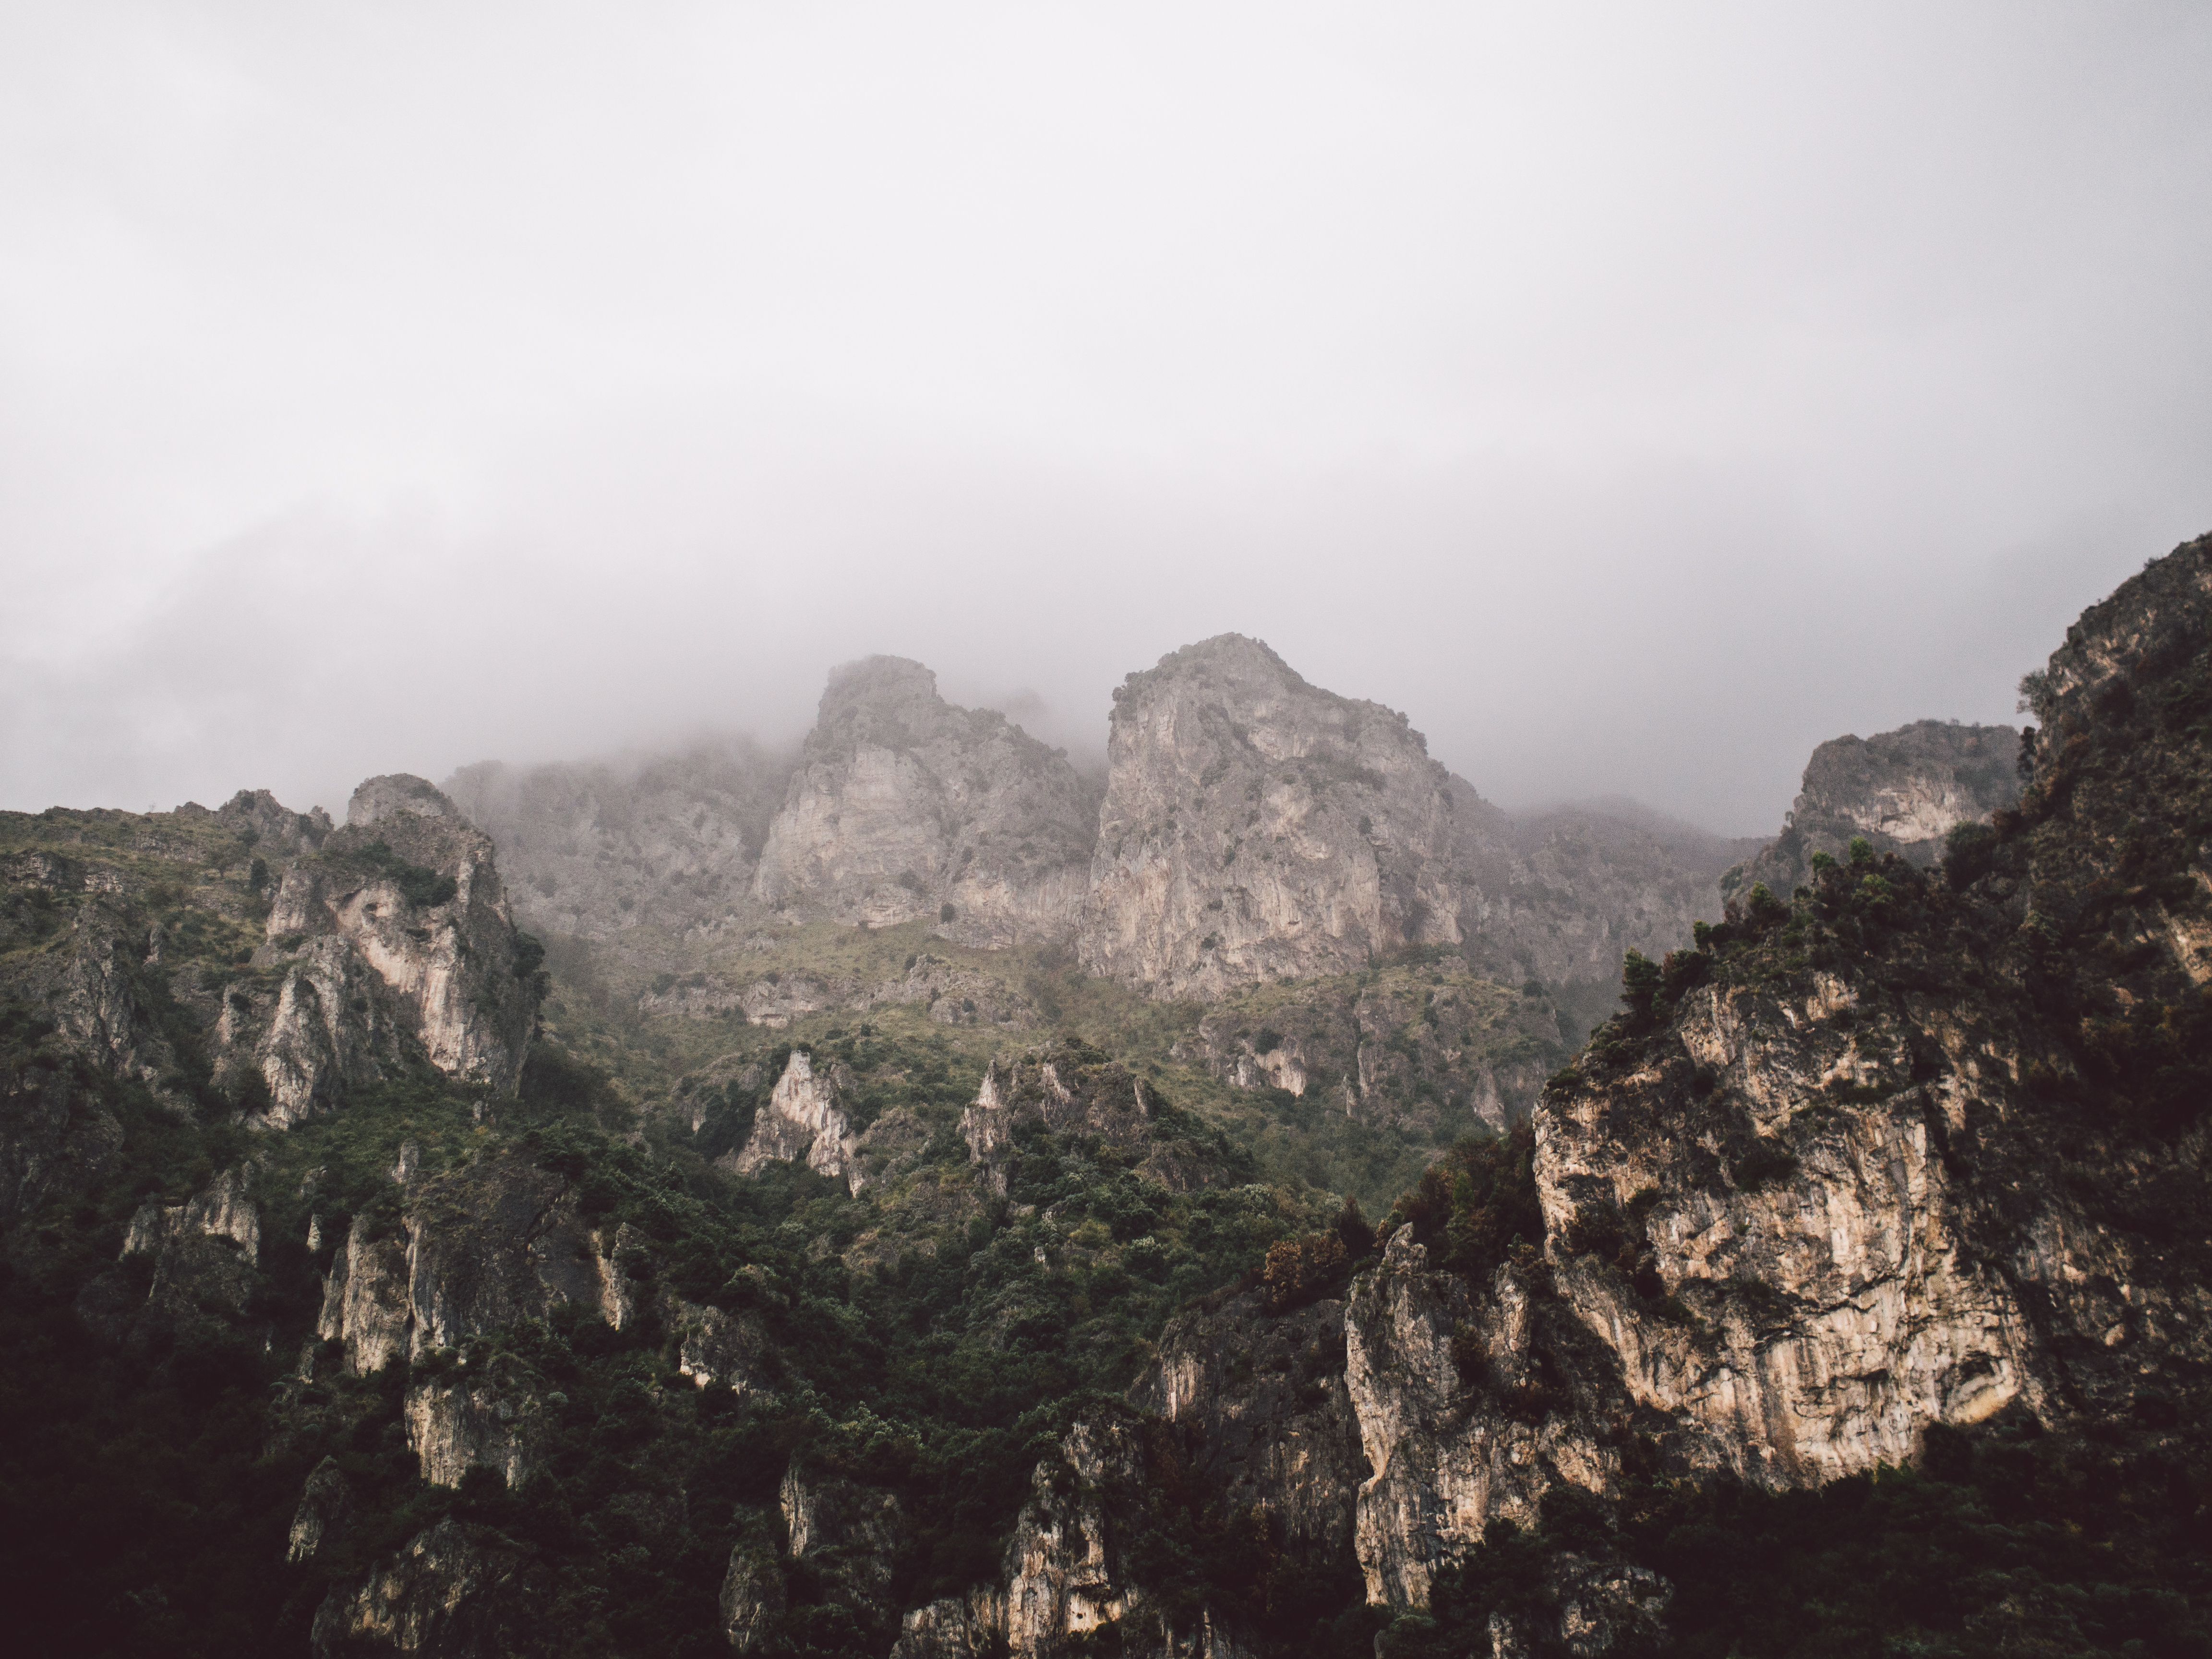
landscape, outdoor, rock, mountain, fog, hill, valley, mountain range, cliff, scenic, haze, overcast, terrain, publicdomain, background, geology, plateau, landform, geographical feature, atmospheric phenomenon, mountainous landforms